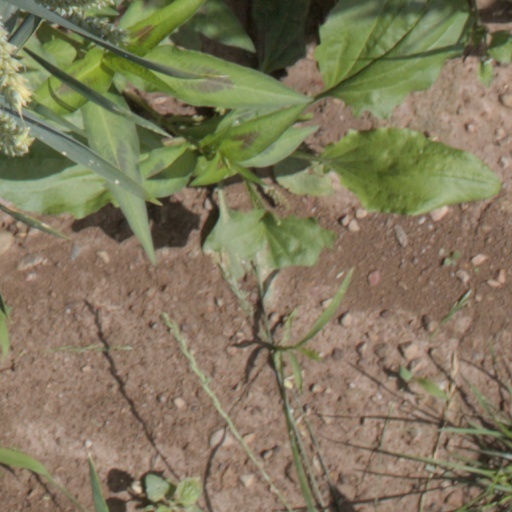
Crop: wheat